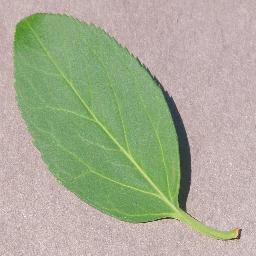
Label: Cherry___healthy